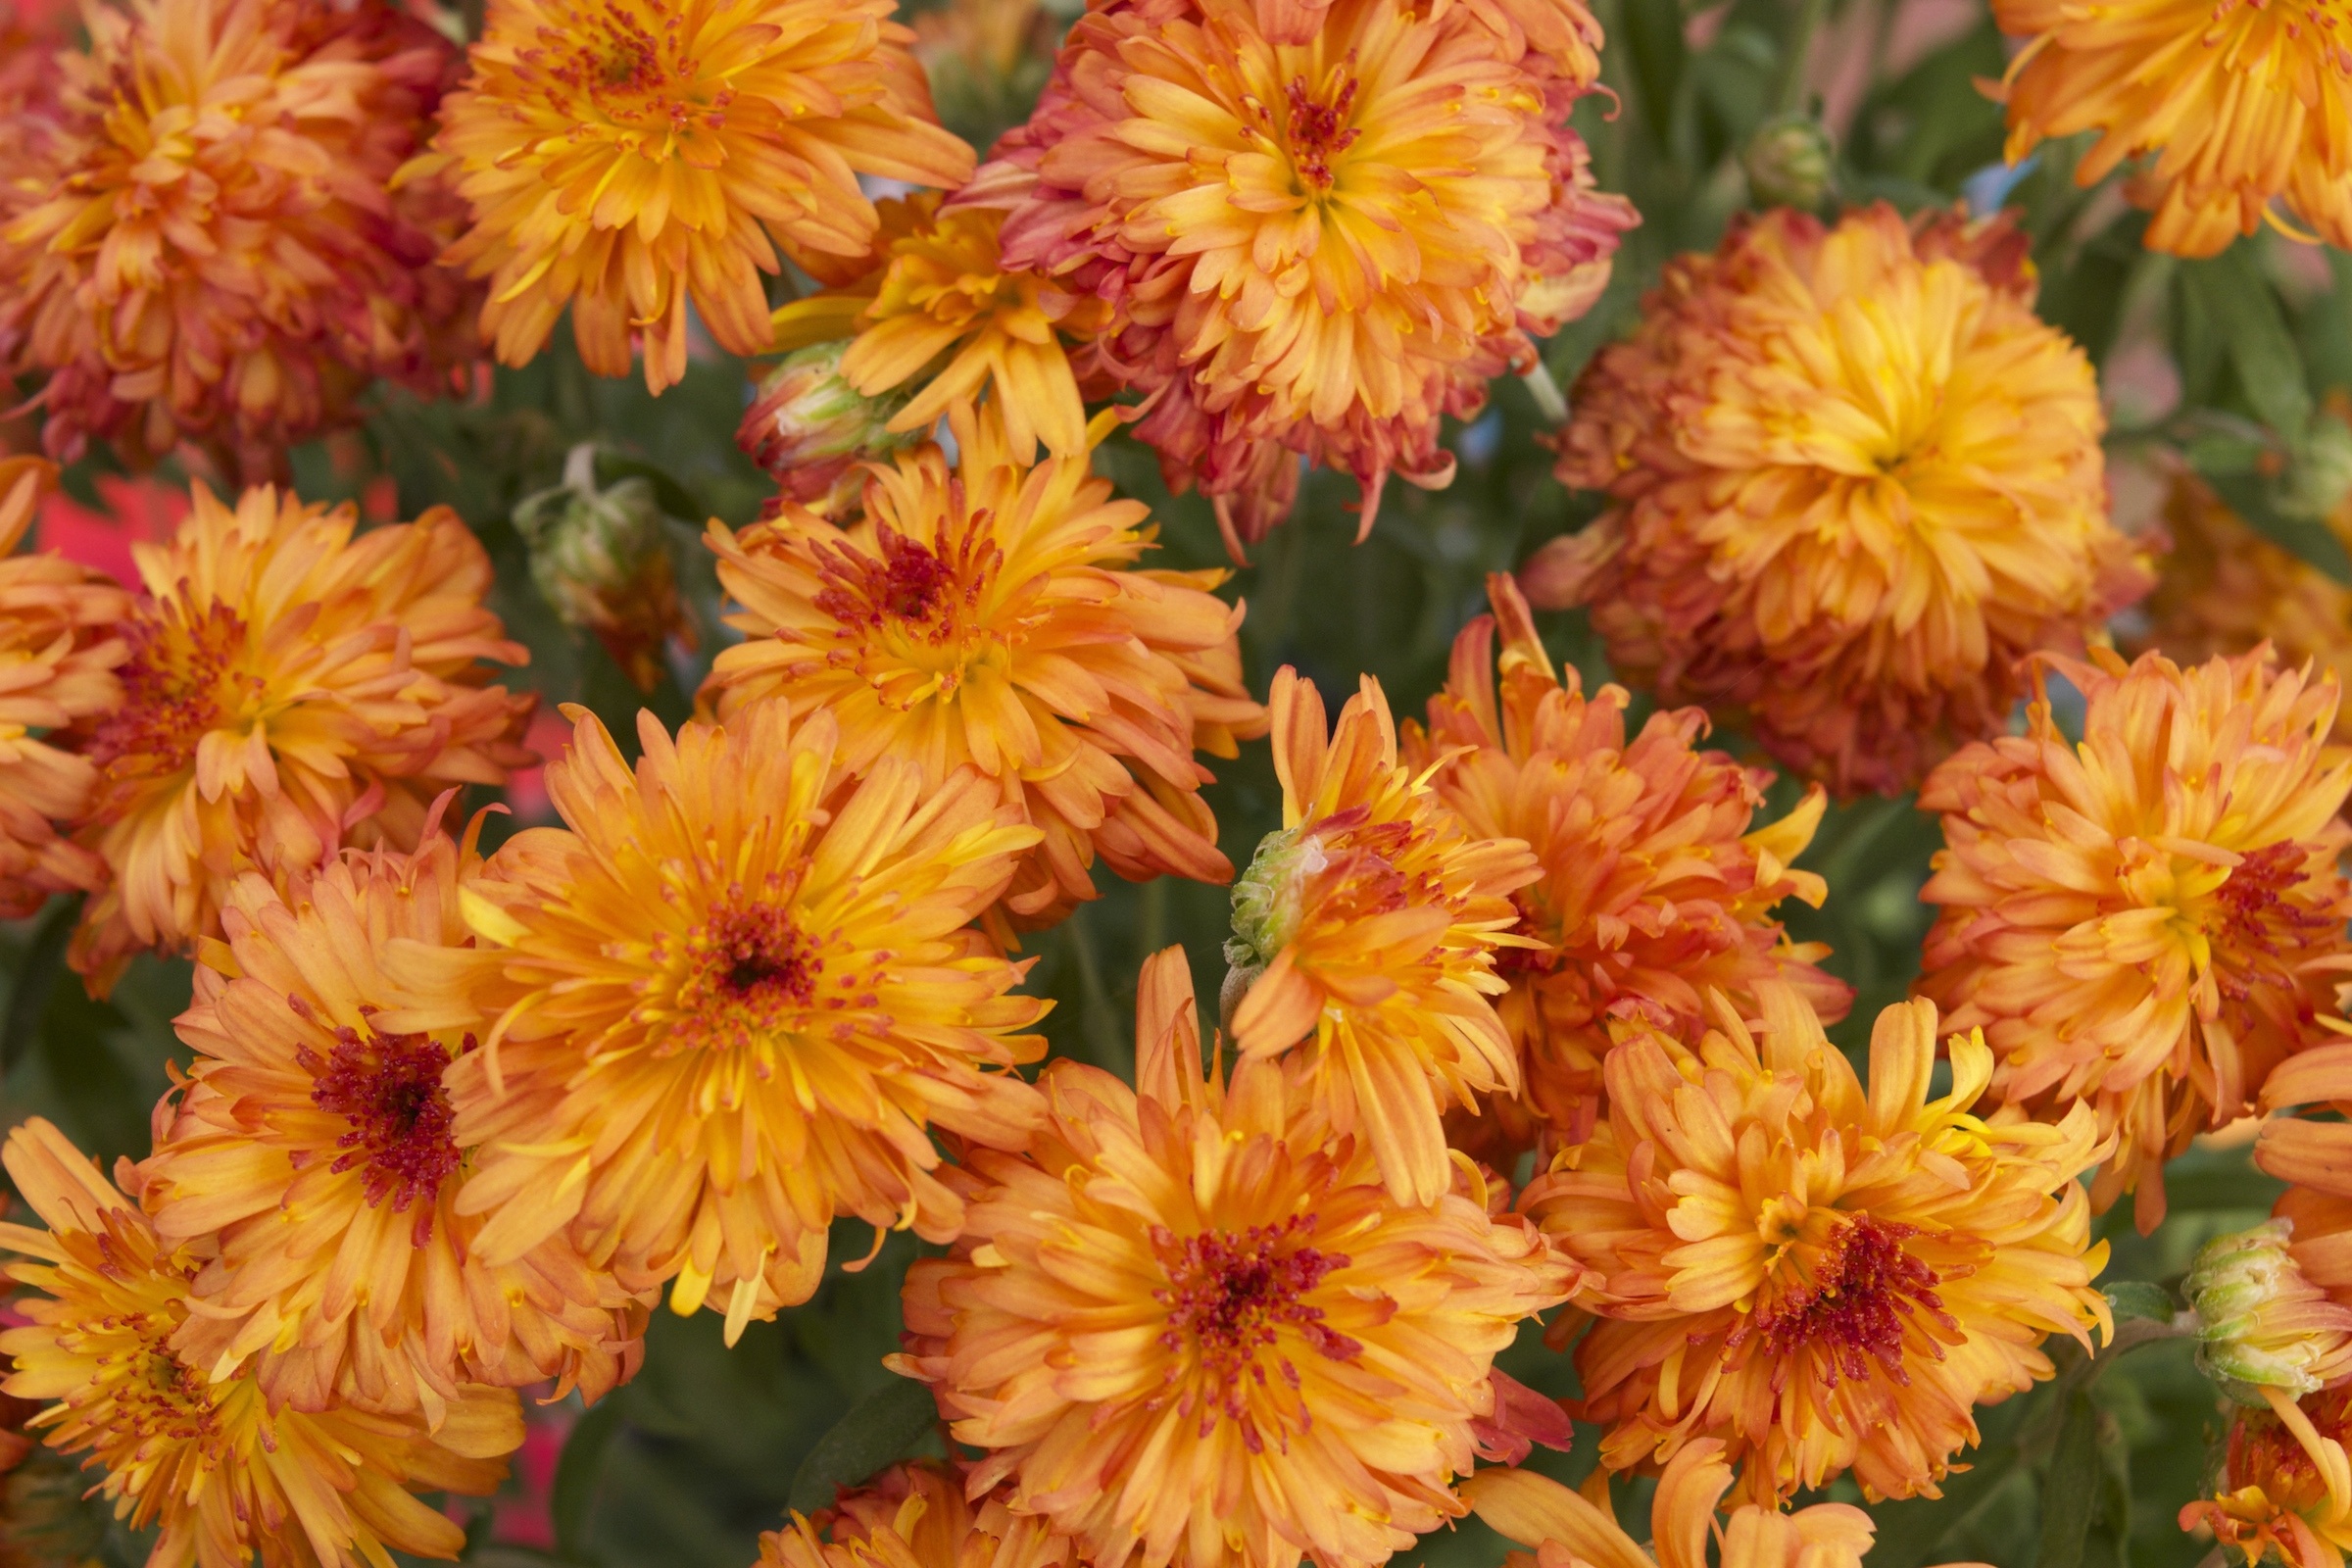
nature, plant, flower, petal, bloom, summer, orange, spring, garden, flora, botanical, dahlia, orange flowers, flowering plant, daisy family, calendula, asterales, annual plant, land plant, chrysanths, blanket flowers